Theodoric the Great

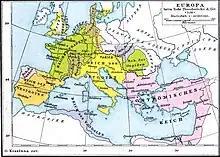
The Ostrogothic Kingdom (in yellow) at the death of Theodoric the Great (AD 526)

Seeking further gains, Theodoric frequently ravaged the provinces of the Eastern Roman Empire, eventually threatening Constantinople itself. By 486, there was little disputing the open hostilities between Theodoric and Zeno. The emperor sought the assistance of the Bulgars, who were likewise defeated by Theodoric. In 487, Theodoric began his aggressive campaign against Constantinople, blockading the city, occupying strategically important suburbs, and cutting off its water supply; although it seems Theodoric never intended to occupy the city but instead, to use the assault as a means of gaining power and prestige from the Eastern Empire.